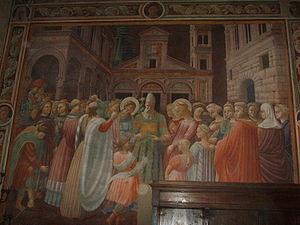
Andrea di Giusto est un peintre italien de l'école florentine.